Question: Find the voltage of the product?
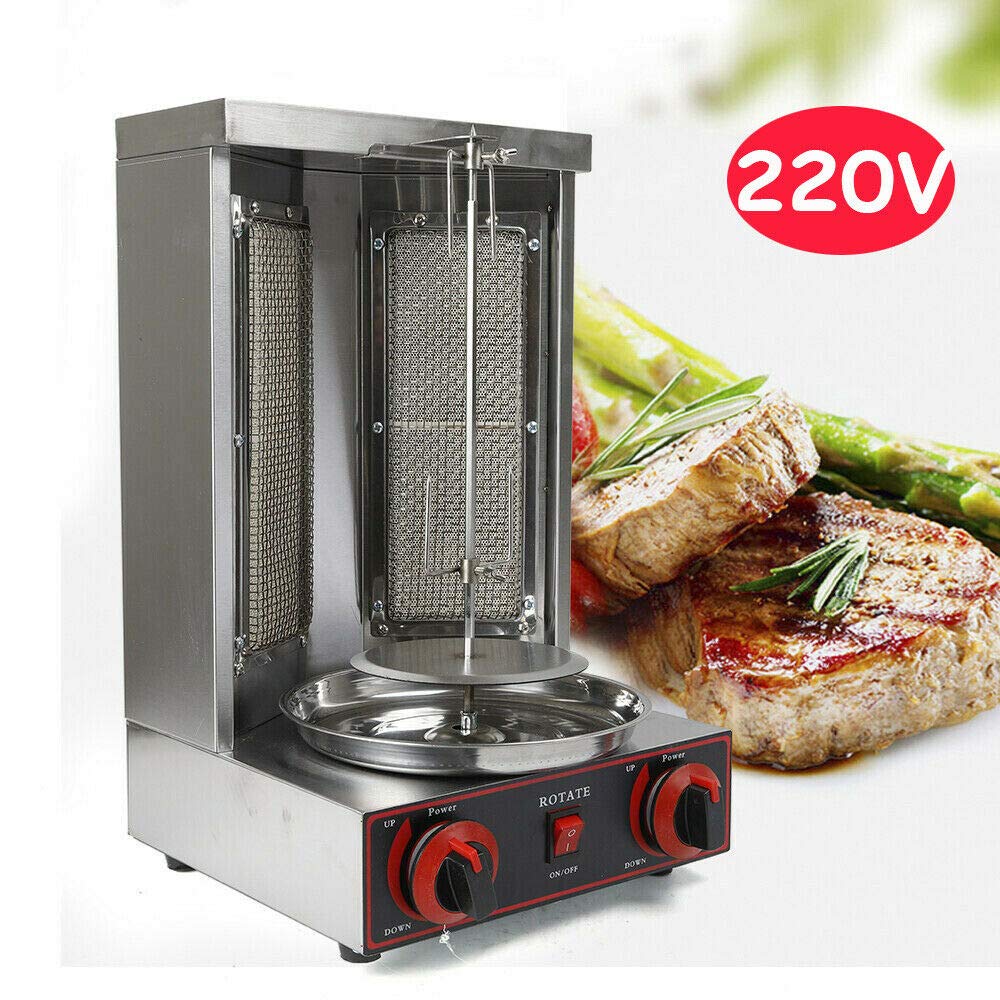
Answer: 220.0 volt